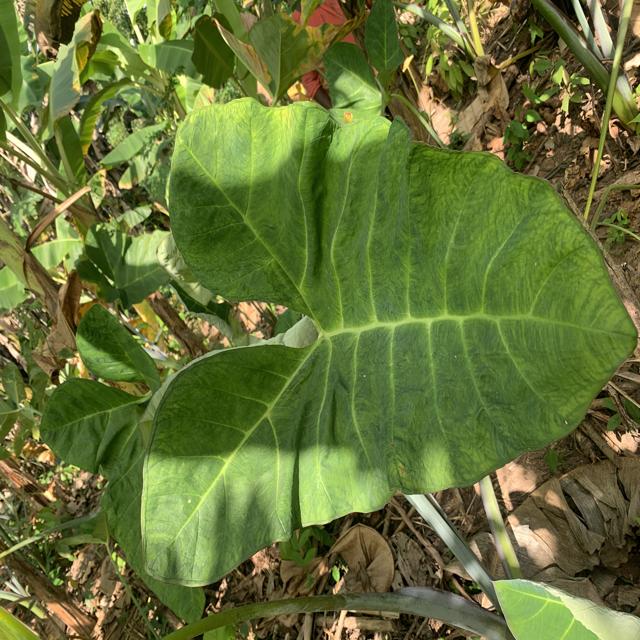
Label: Healthy